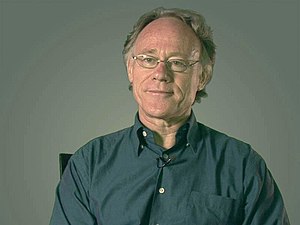
Graham Hancock
Graham Hancock
Graham Hancock er en britisk forfatter, journalist og forsker i bl.a. alternativ arkæologi og dokumentation af forhistoriske sammenhænge. Han bliver af nogle kaldt "pseudoarkæolog", Graham Hancock har dog aldrig selv har betegnet sig som arkæolog, hvilket han bl.a. uddyber i et interview.